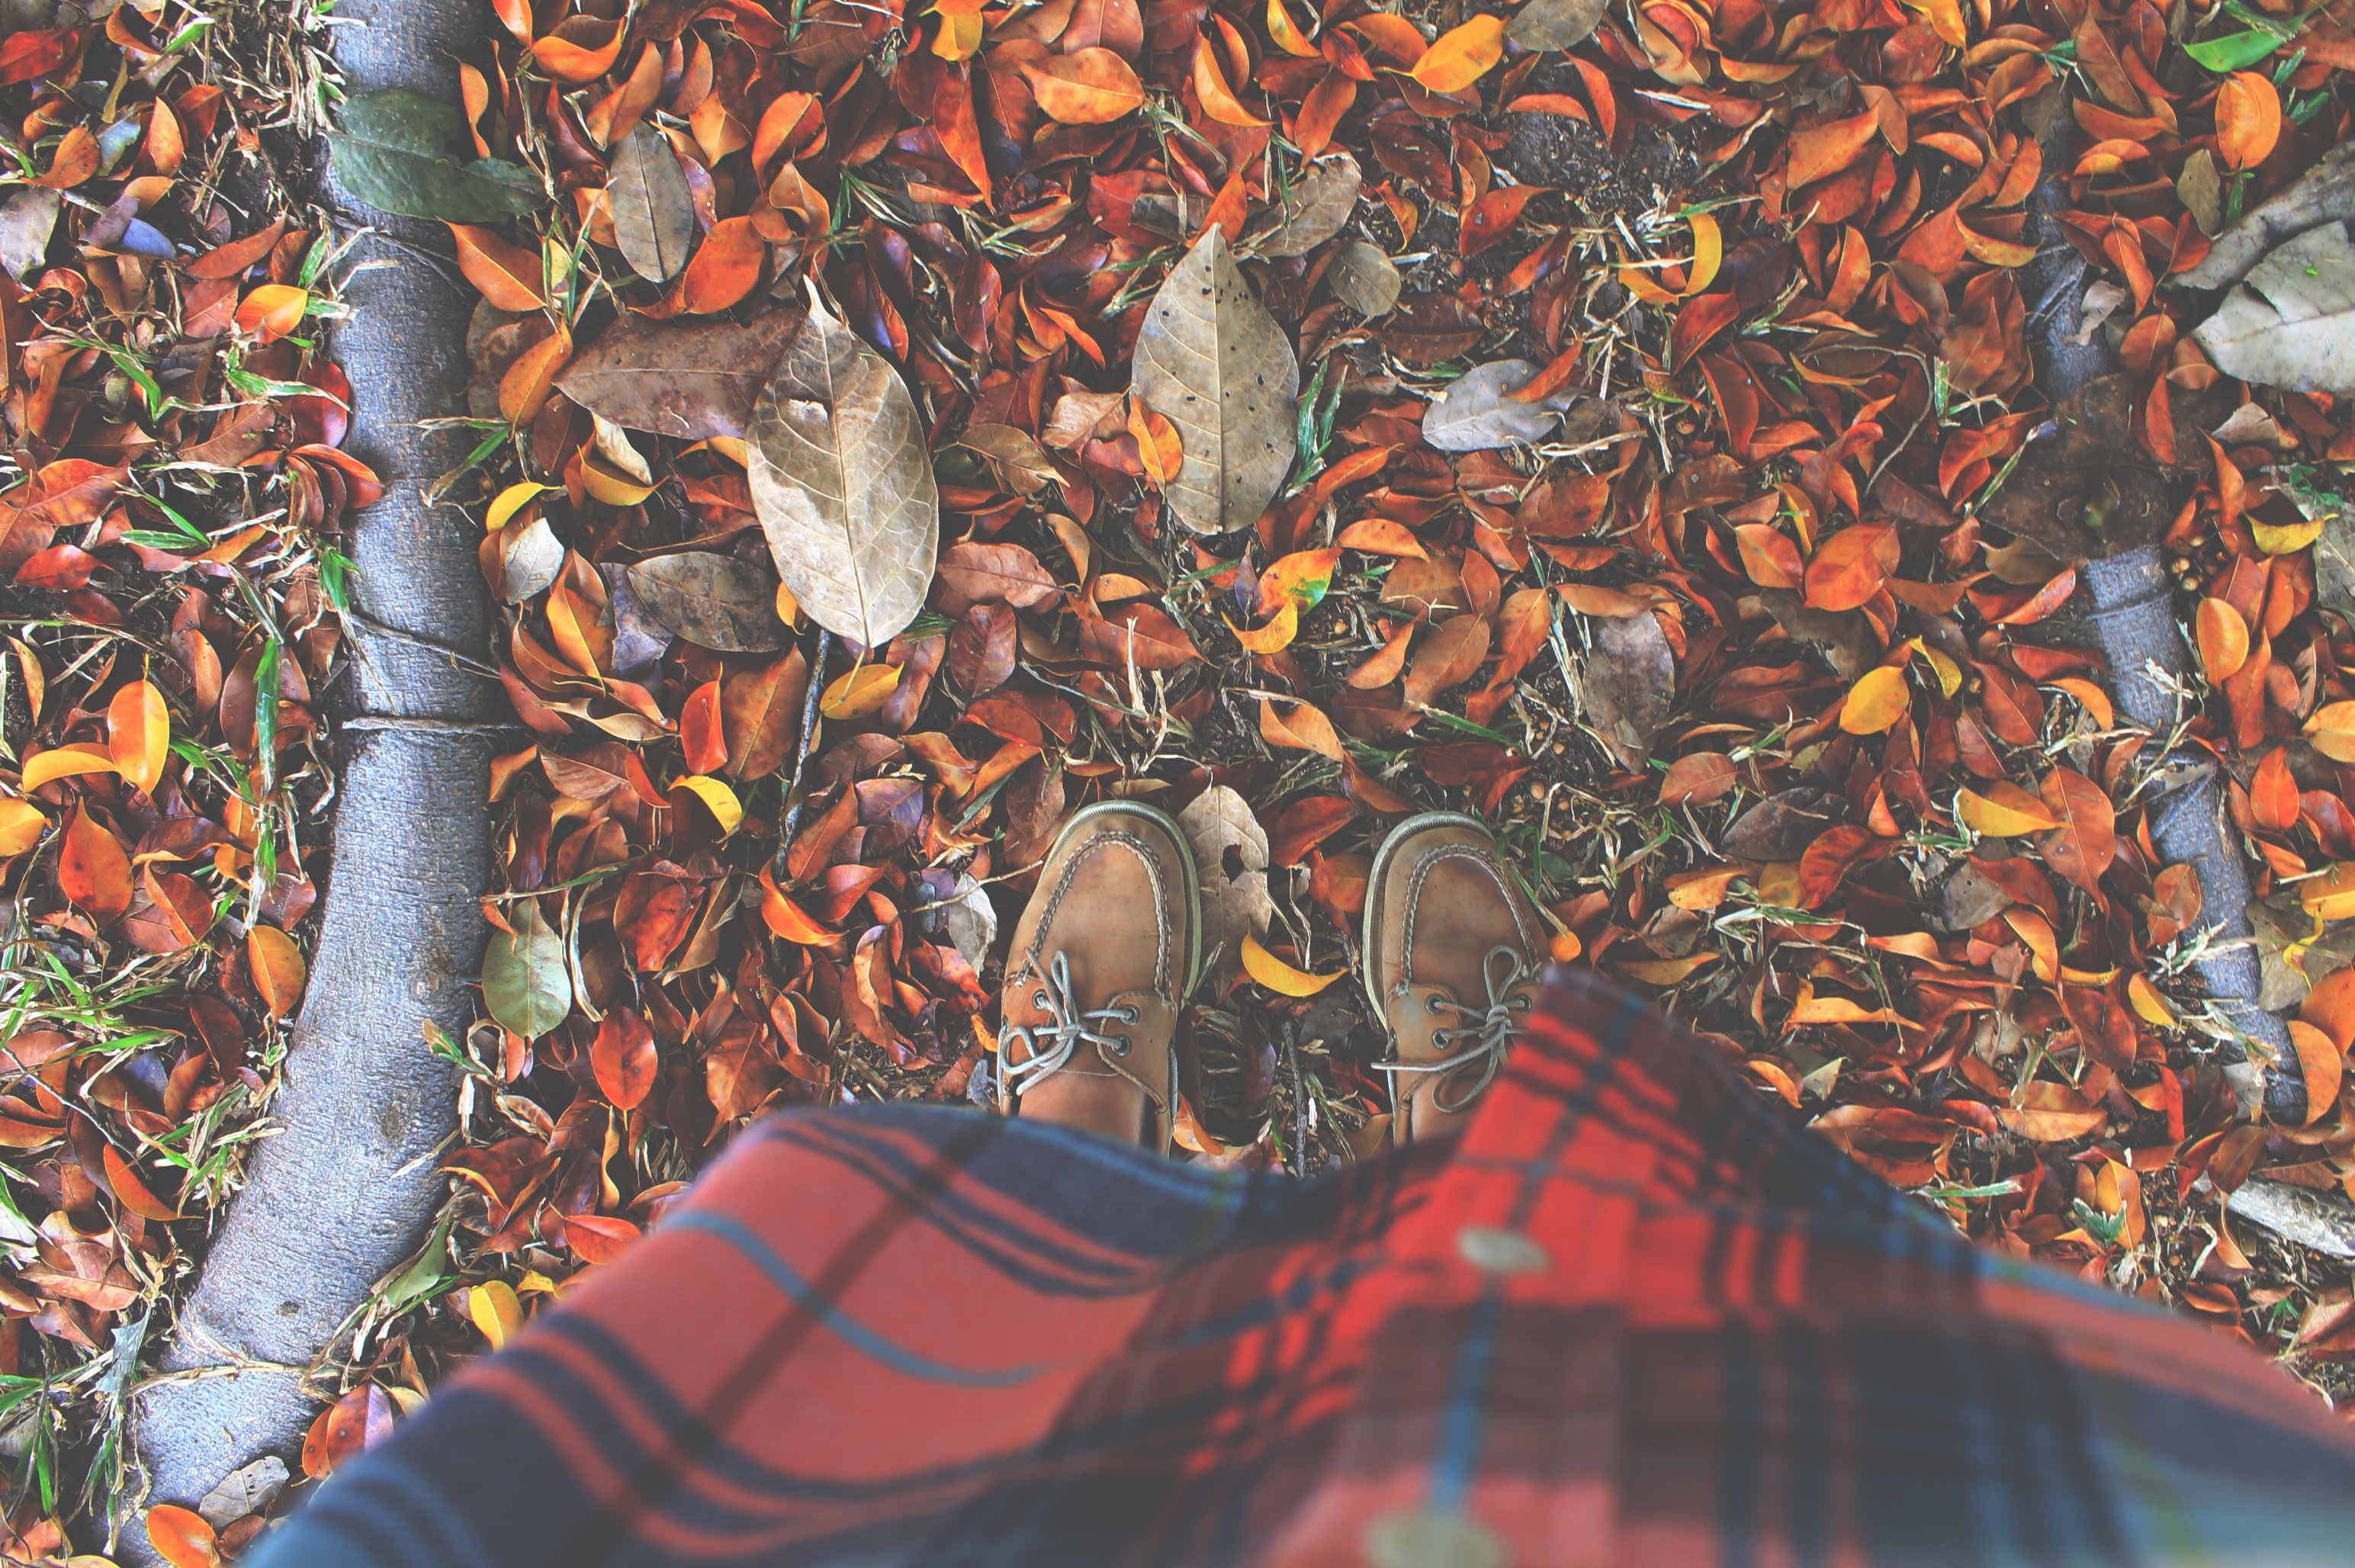
leaf, autumn, painting, art, mural